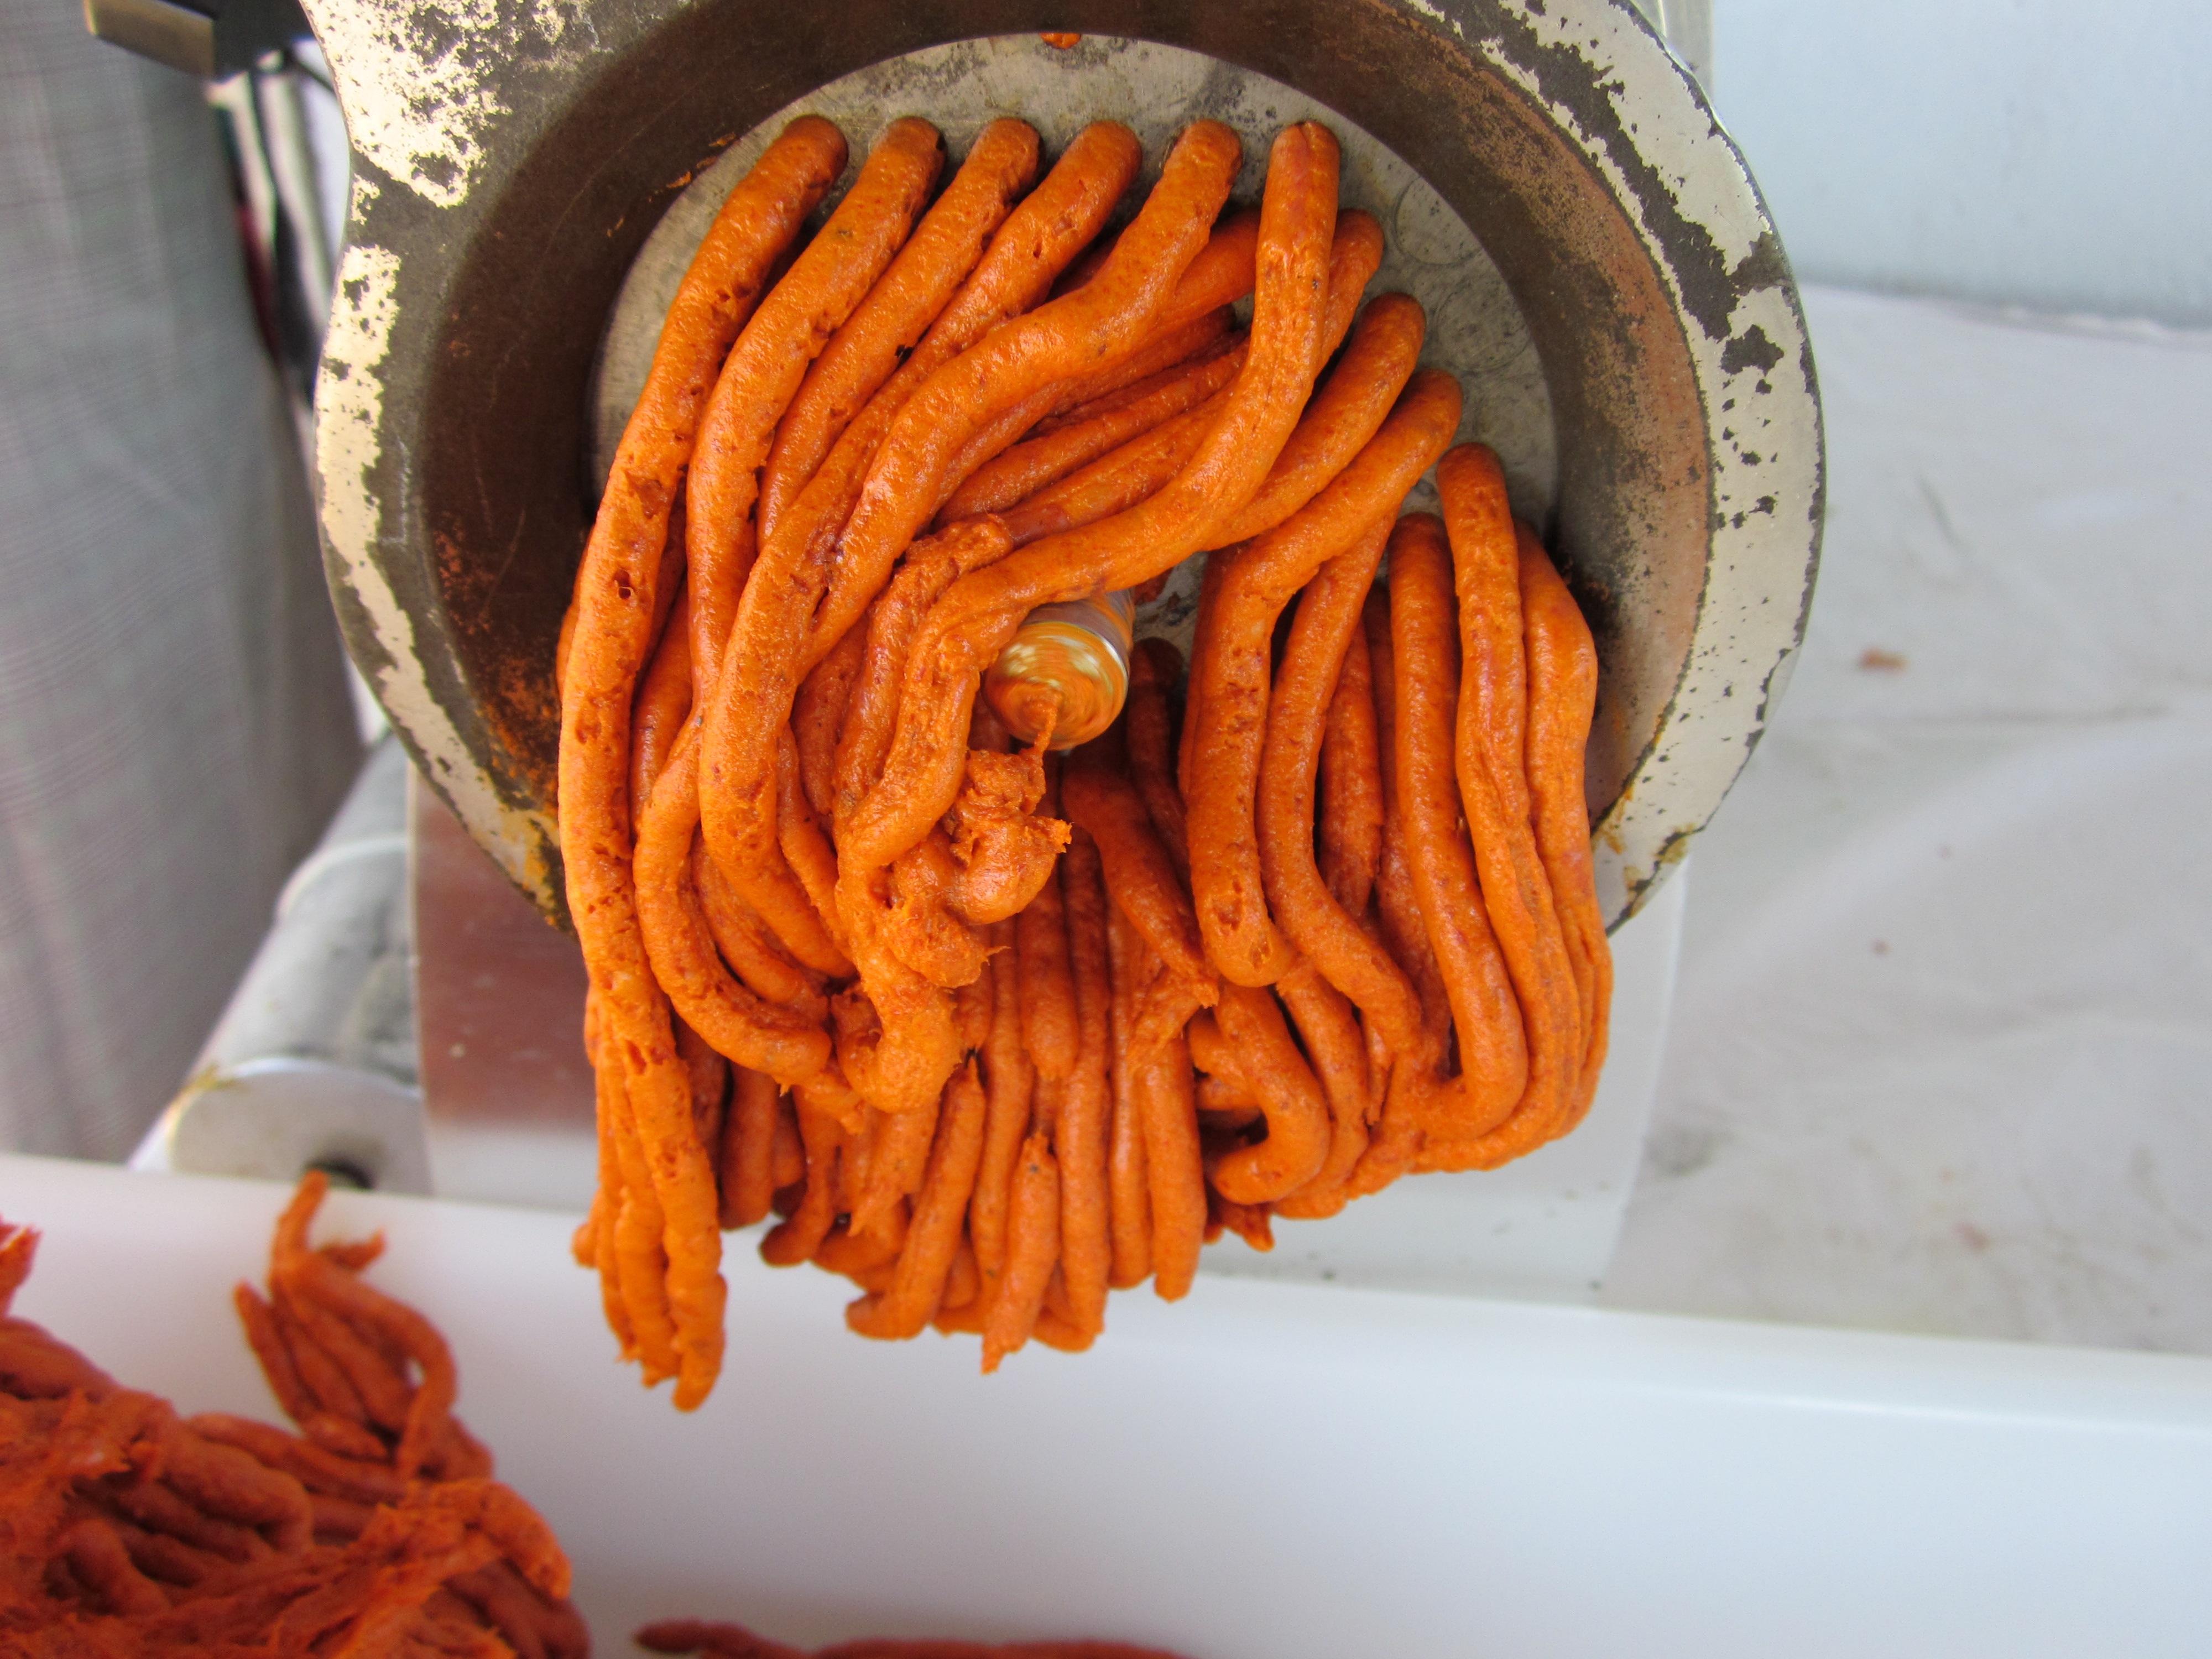
dish, food, produce, vegetable, cuisine, carrot, carving, spaghetti, snack food, sobrasada, sobrasada de mallorca